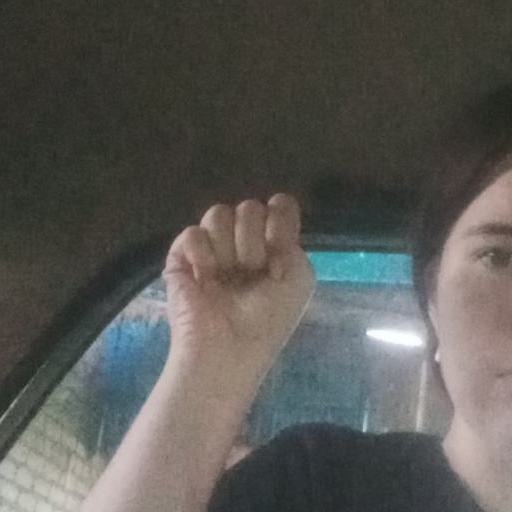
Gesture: fist